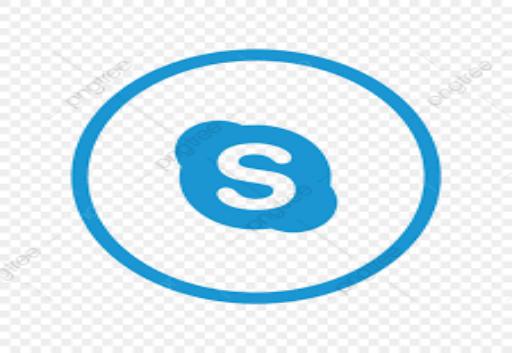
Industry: Others